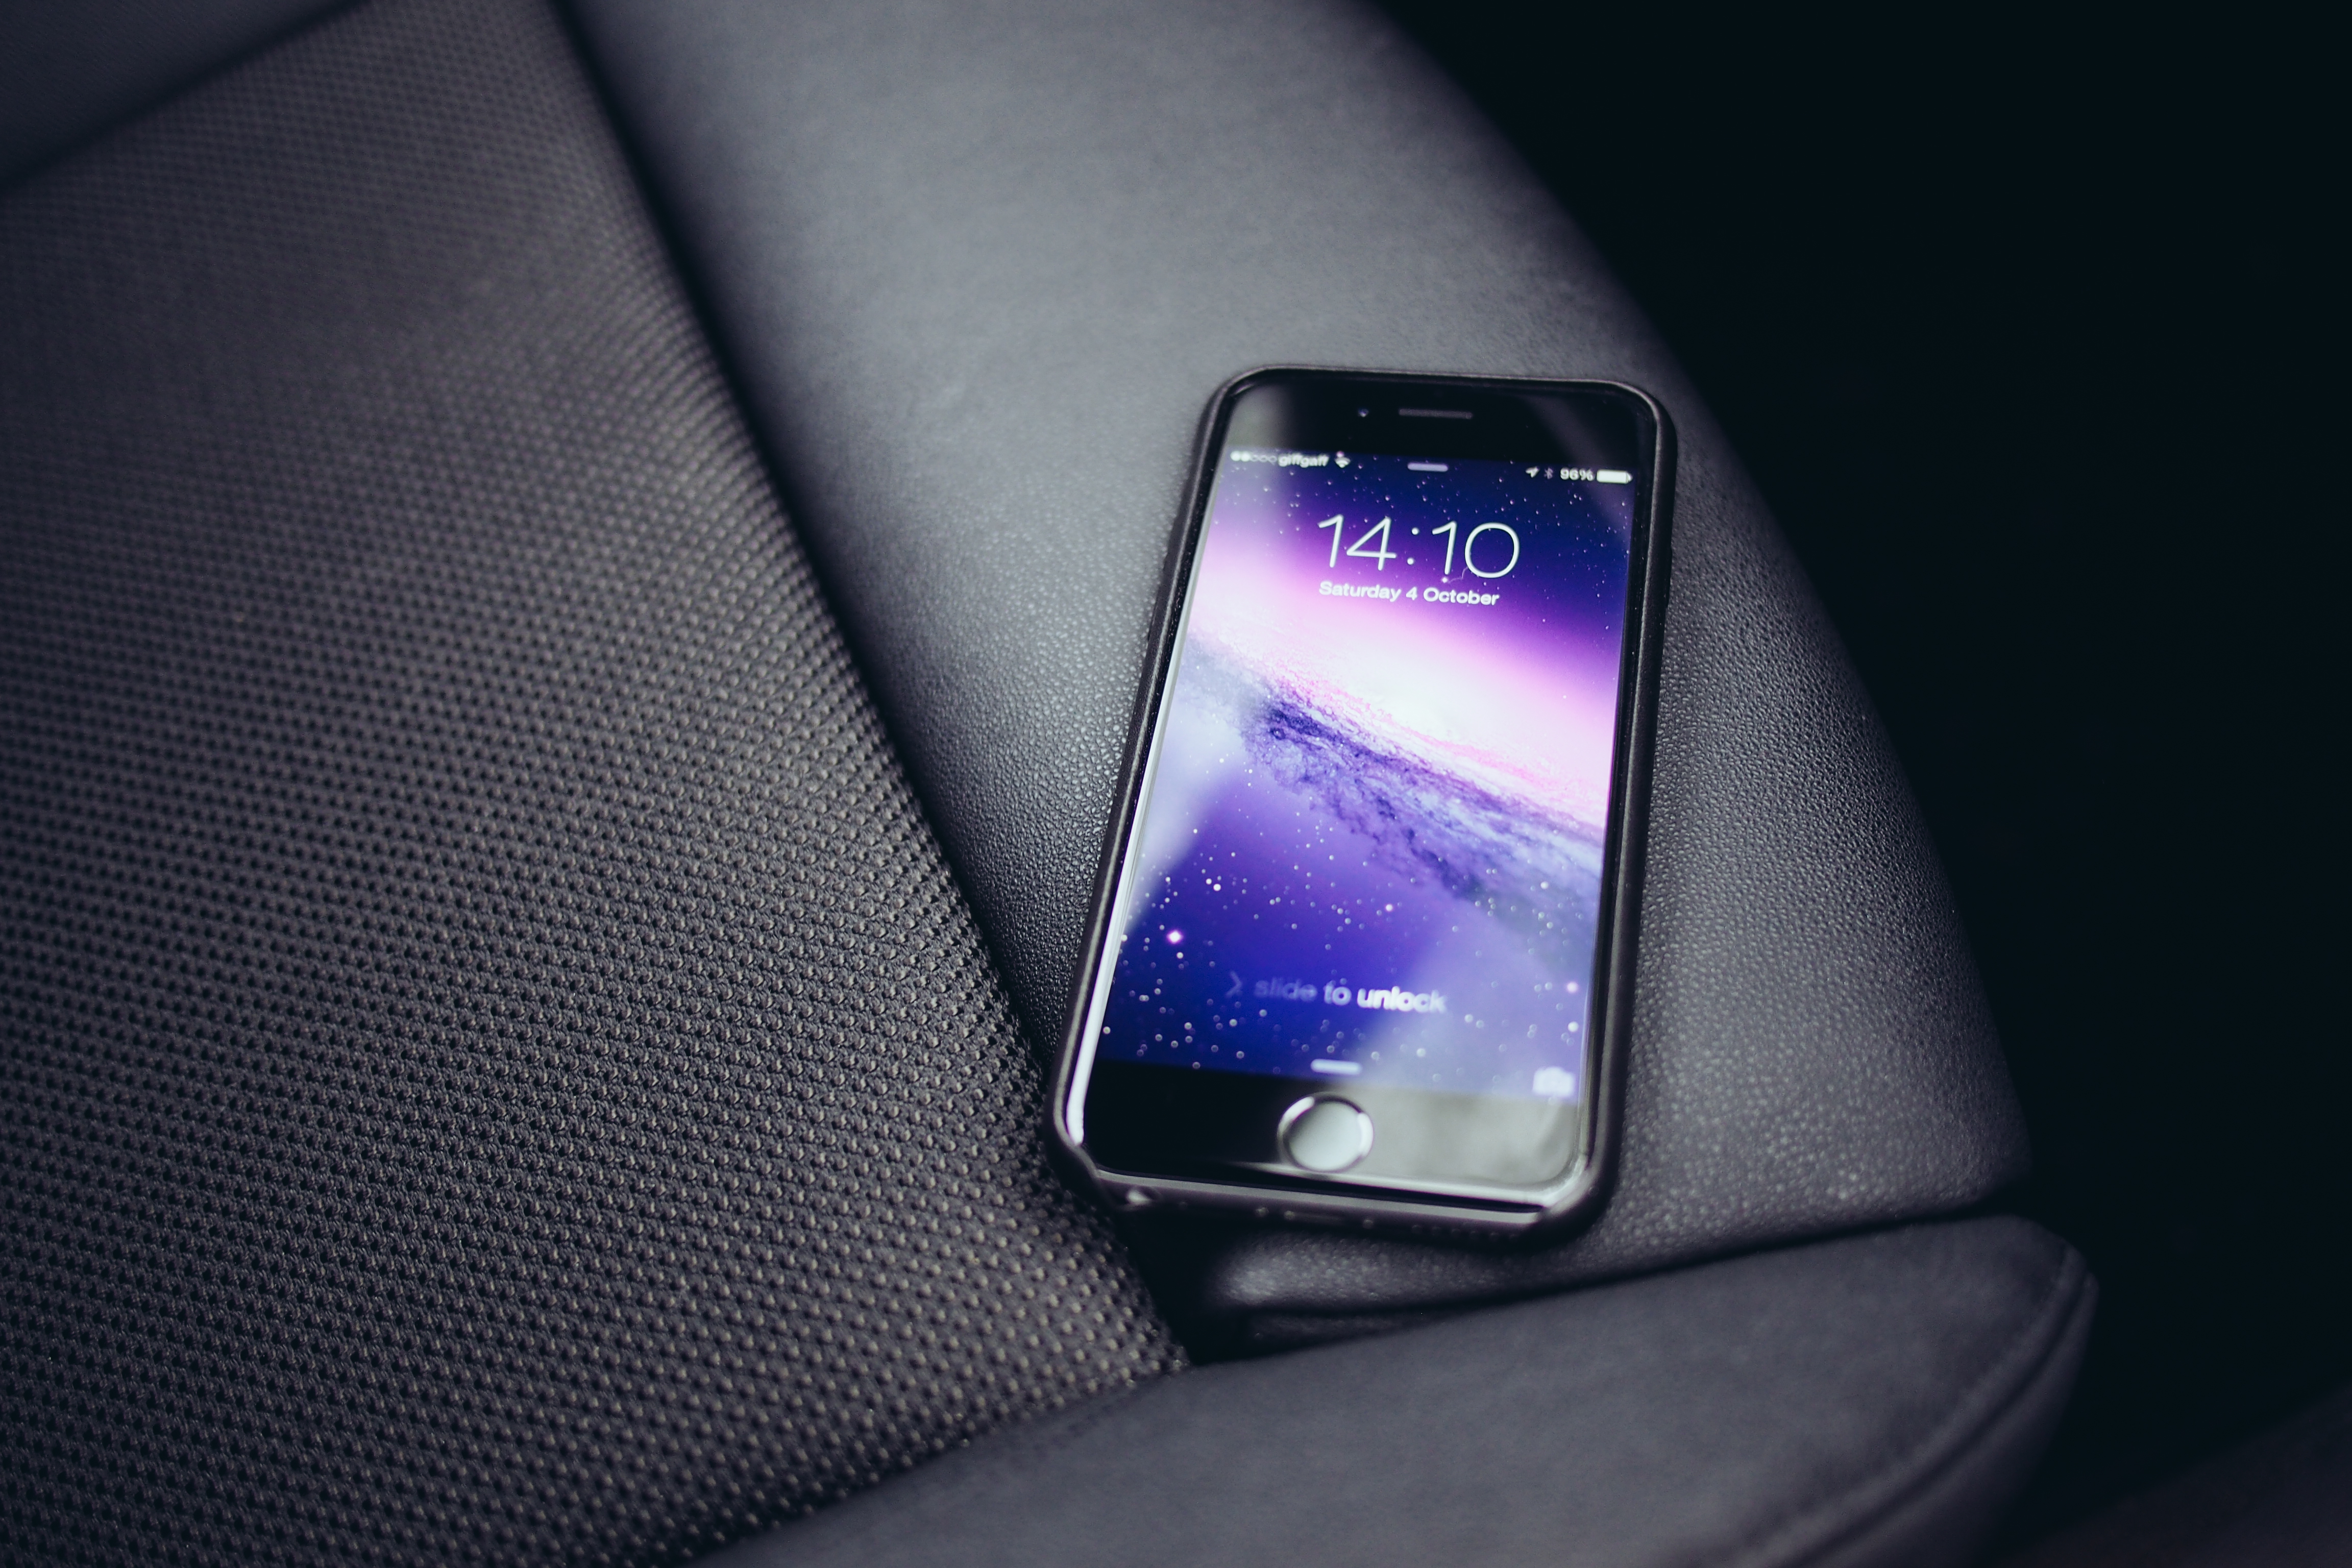
smartphone, screen, apple, technology, car, time, touch, vehicle, gadget, blue, black, mobile phone, iphone 6, wallpaper, touchscreen, unlock, multimedia, mockup, automobile make, portable communications device